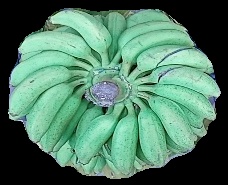
Variety: elakki-bale
Grade: grade1